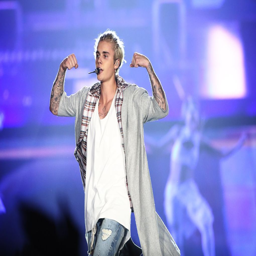
pop artist flexes his arms as he walks back and forth on the catwalk extending from the main stage during the opening .